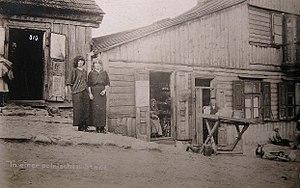
Image prise en 1916, propablement par un soldat allemand à Żelechów en Pologne Polski: zdjęcie Żelechowa wykonane w 1916 roku prawdopodobnie przez niemieckiego żołnierza.